Rick Dickinson

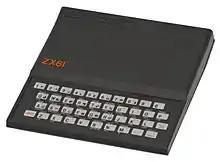
The ZX81 personal computer

Rick Dickinson (11 August 1955 – 24 April 2018) was a British industrial designer who developed pioneering computer designs in the 1980s. Notable examples of his design work include the ZX81 case and touch-sensitive keyboard and the ZX Spectrum's rubber keyboard.